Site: brandenburg
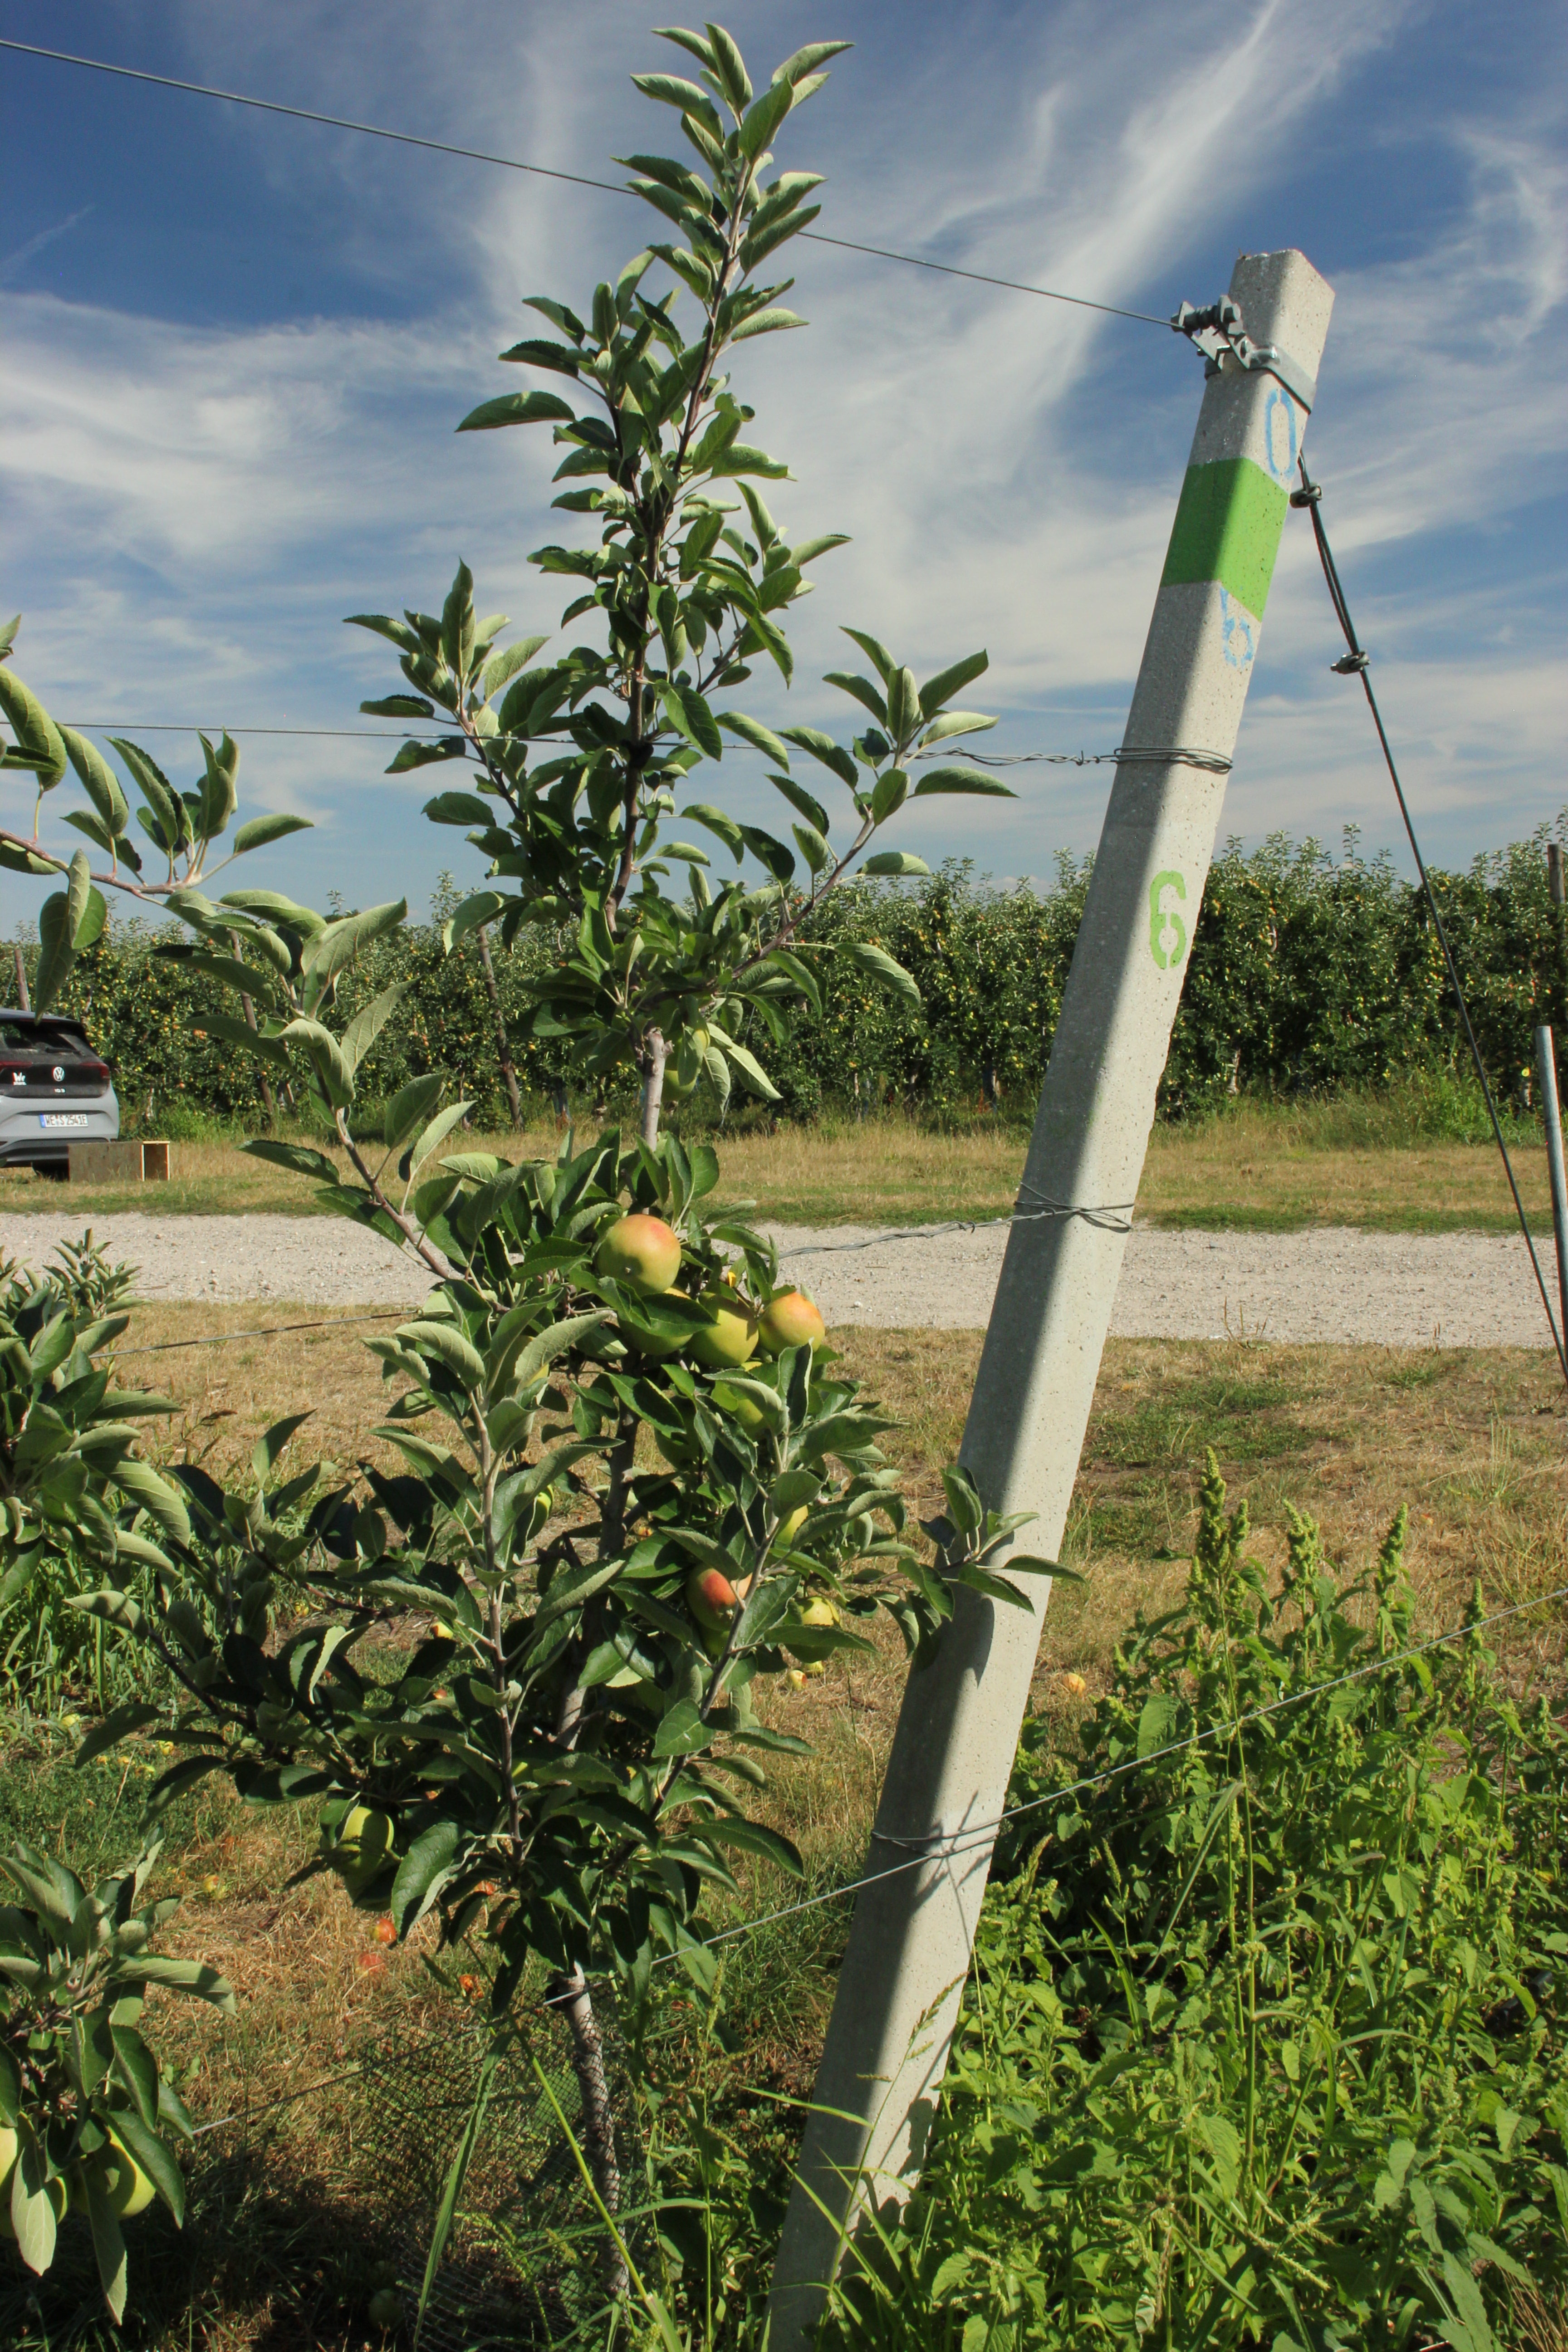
Growth stage (BBCH 77): Development of fruit